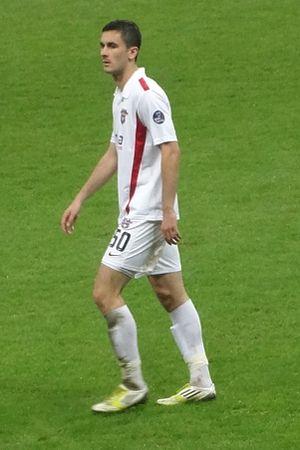
Ivan Kecojević, né le 10 avril 1988 à Bar, est un footballeur international monténégrin, qui évolue au poste de défenseur central au sein du club espagnol de l'Albacete Balompié.